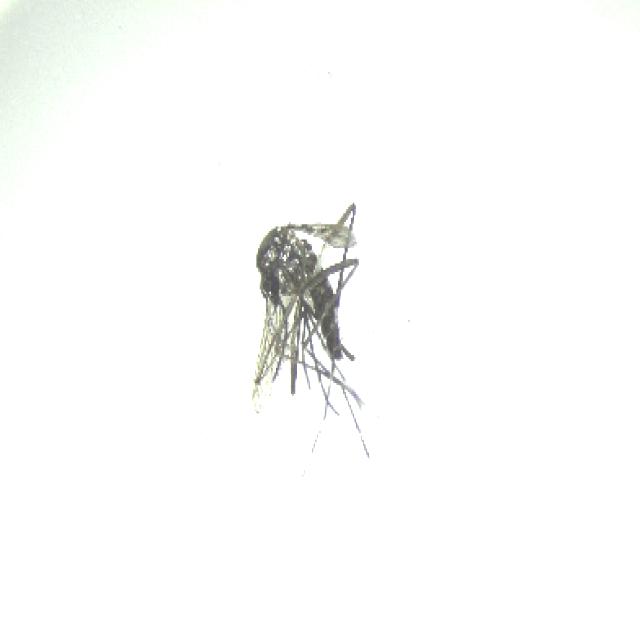
Species: aedes_albopictus